Monrak Transistor

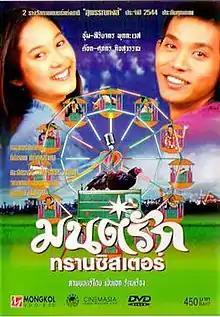
Cover of the Thailand DVD release.

Monrak Transistor (English: Transistor Love Story) is a 2001 Thai film directed by Pen-Ek Ratanaruang. Blending several genres, including comedy, romance, musical and crime, it is the story of a young man named Pan and his odyssey after he goes AWOL from the army and tries to make it as a luk thung singing star.